Spiral puzzle

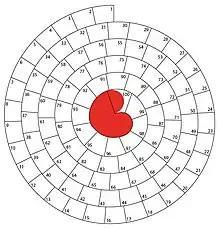
Spiral puzzle from the "Friesland Post"

A spiral puzzle is a word puzzle in the form of a spiral. The puzzle is formed of a long chain of letters, which spell out a list of clued words when read in either direction. The solutions to the left are entered in the boxes from 1 to 100. The responses to the right provide another set of words that must be entered from 100 to 1. The final solution can consist of a number of boxes, sometimes in colored horizontal, vertical or diagonal rows.